Chauncey Yellow Robe

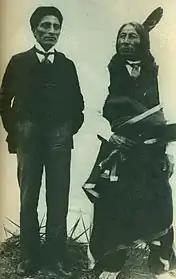
Chauncey Yellow Robe reunited with his father Chief Tasinagi Yellow Robe, 1895

Soon after his graduation, Yellow Robe entered the government Indian School Service as an industrial teacher, presumably moving to Rapid City, South Dakota, to begin educating. After a year, he "occupied the position of disciplinarian" until resigning in 1902, and then re-entering in 1905.